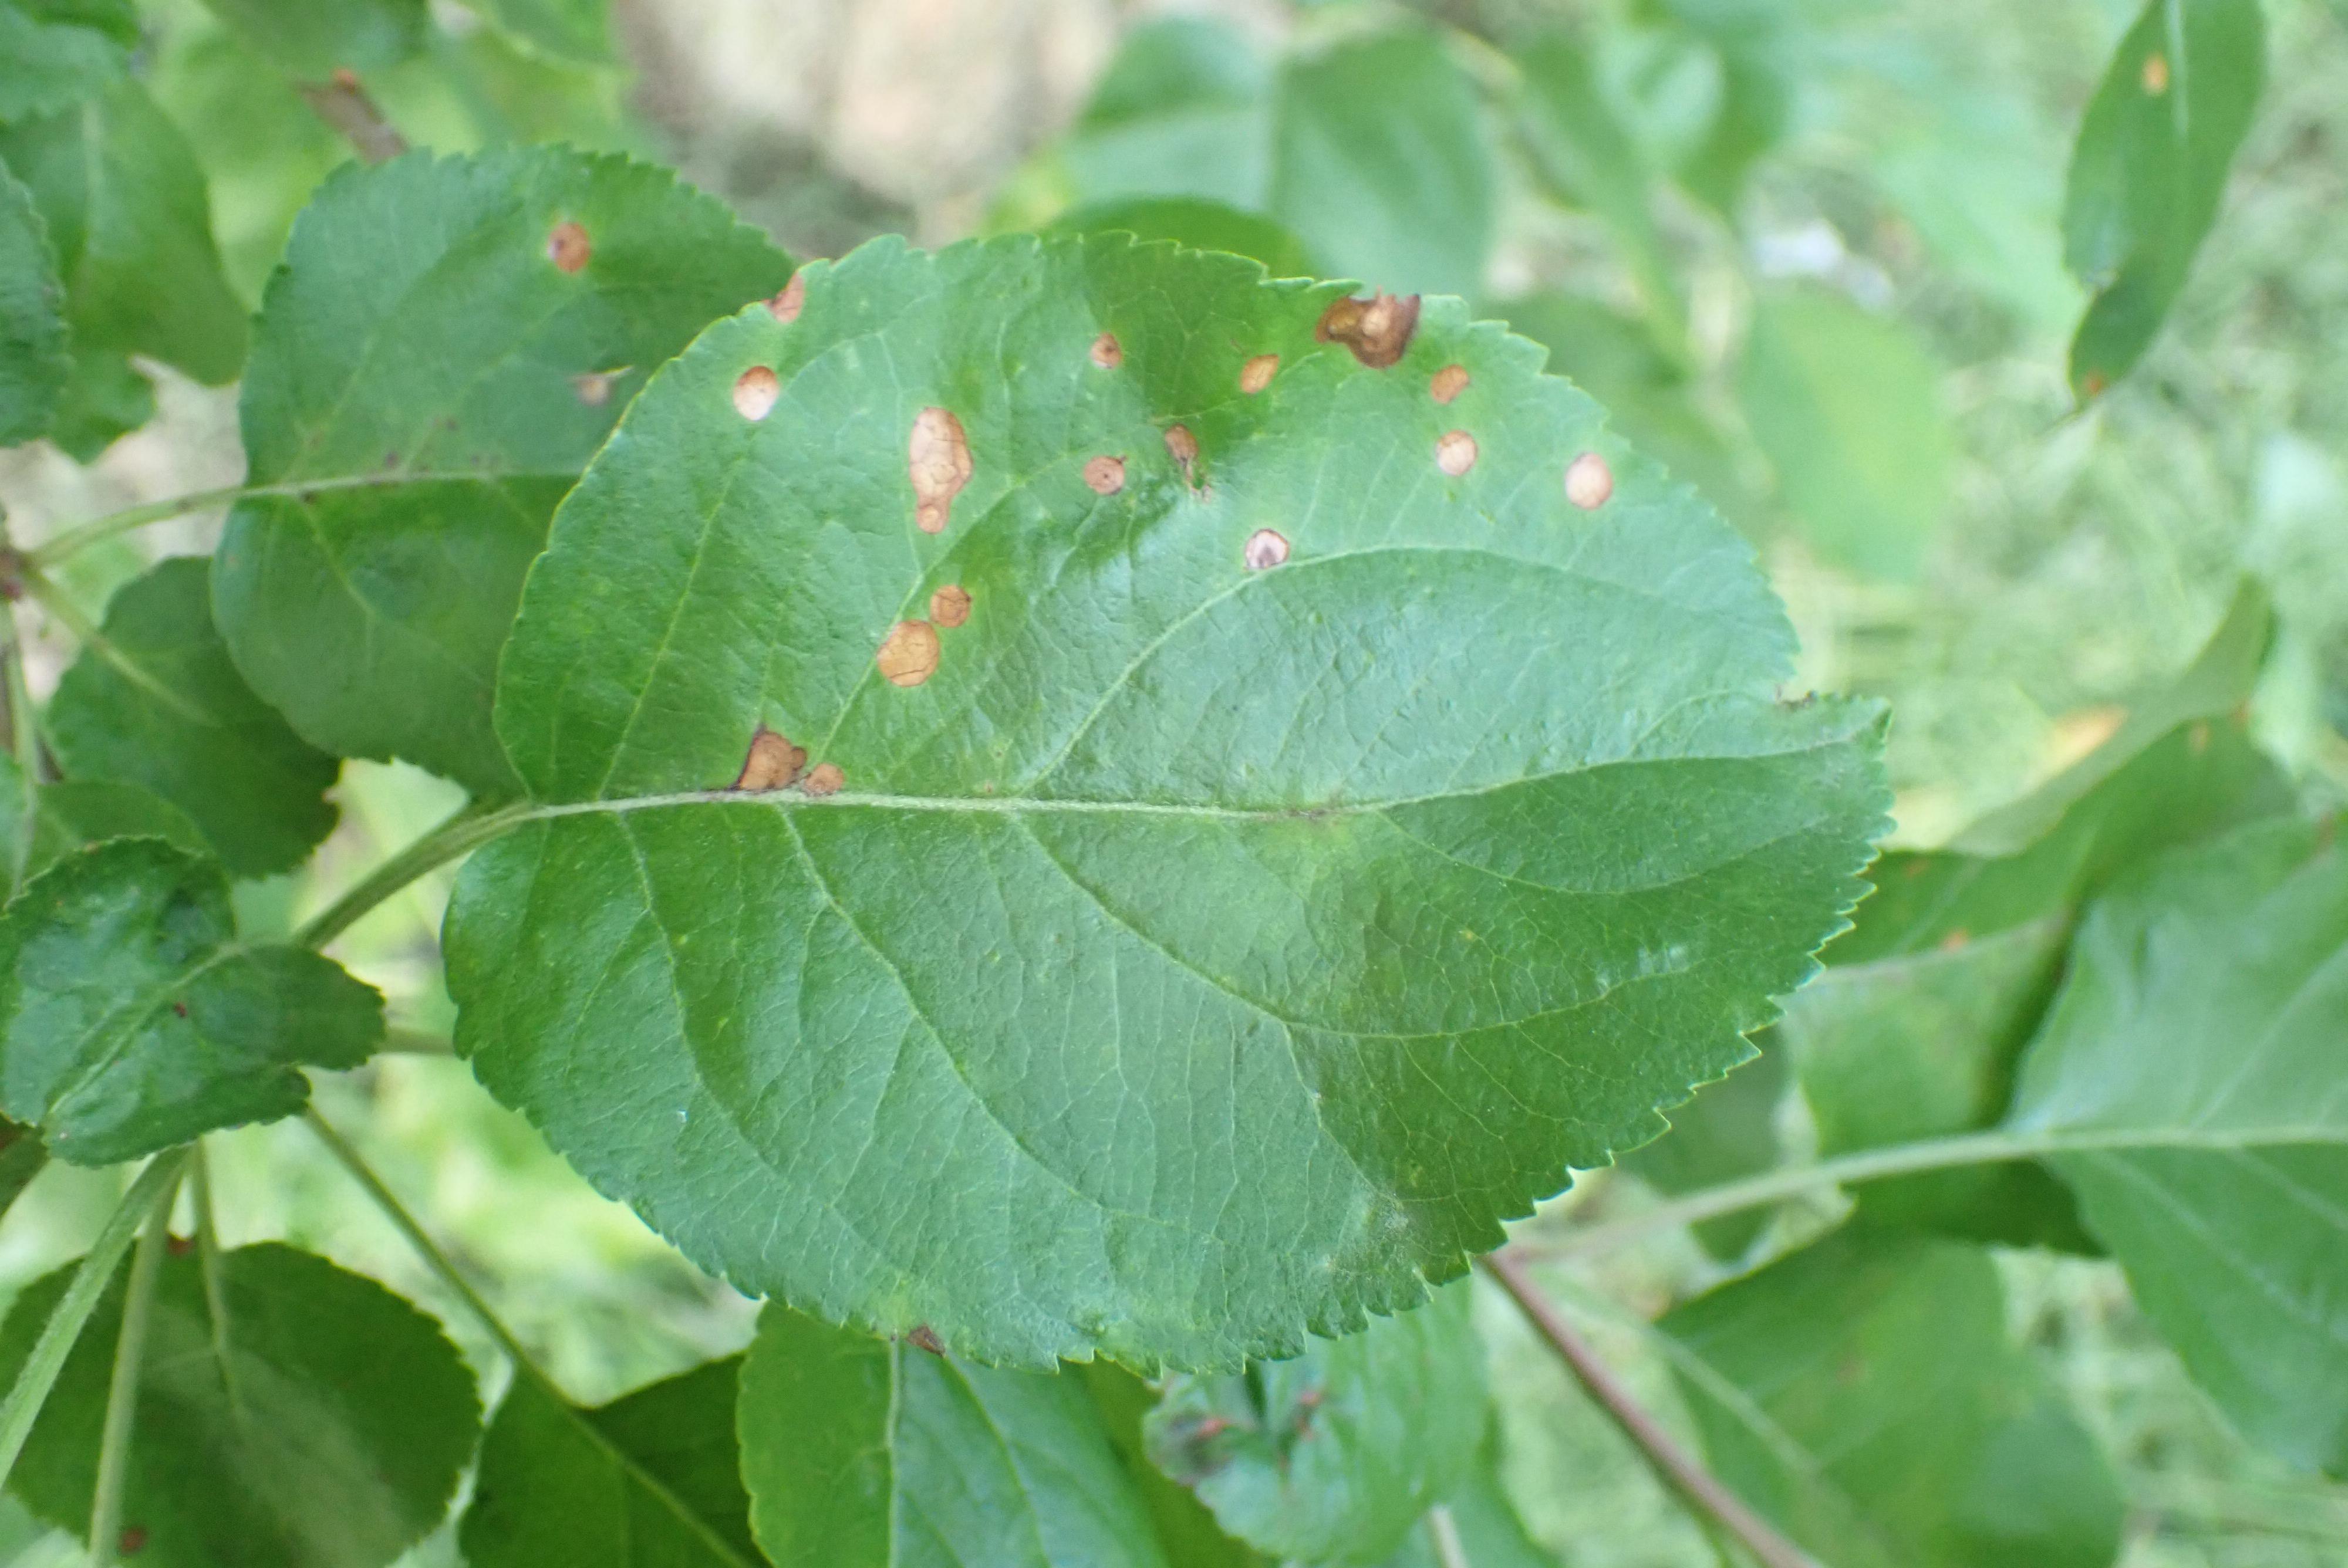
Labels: frog_eye_leaf_spot